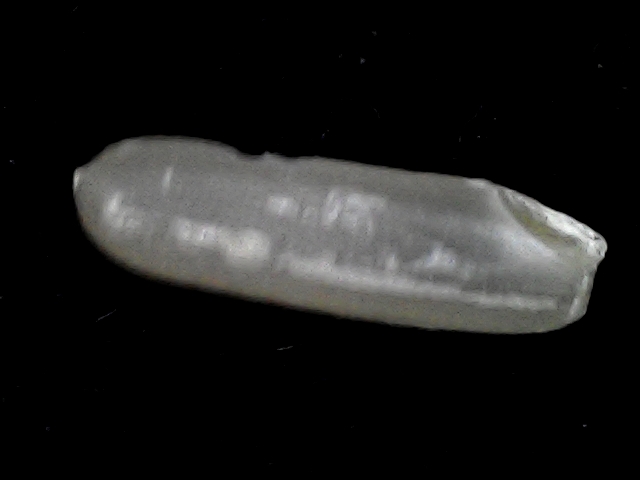
Rice variety: BD57